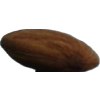
Label: almonds